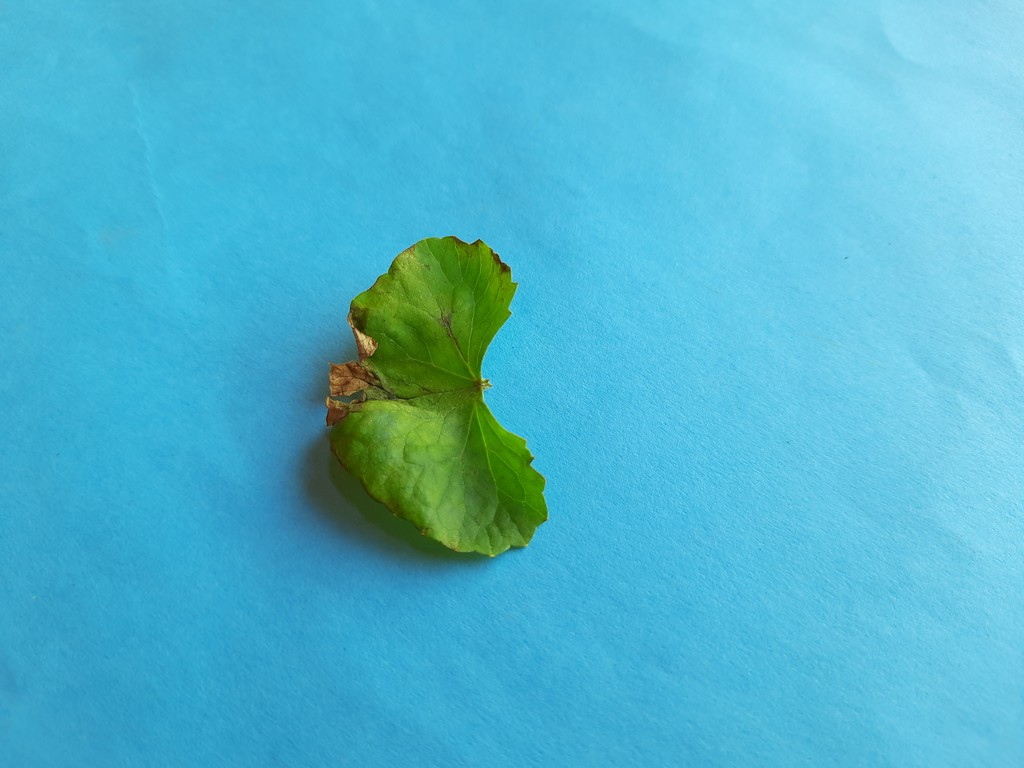
Label: Unhealthy